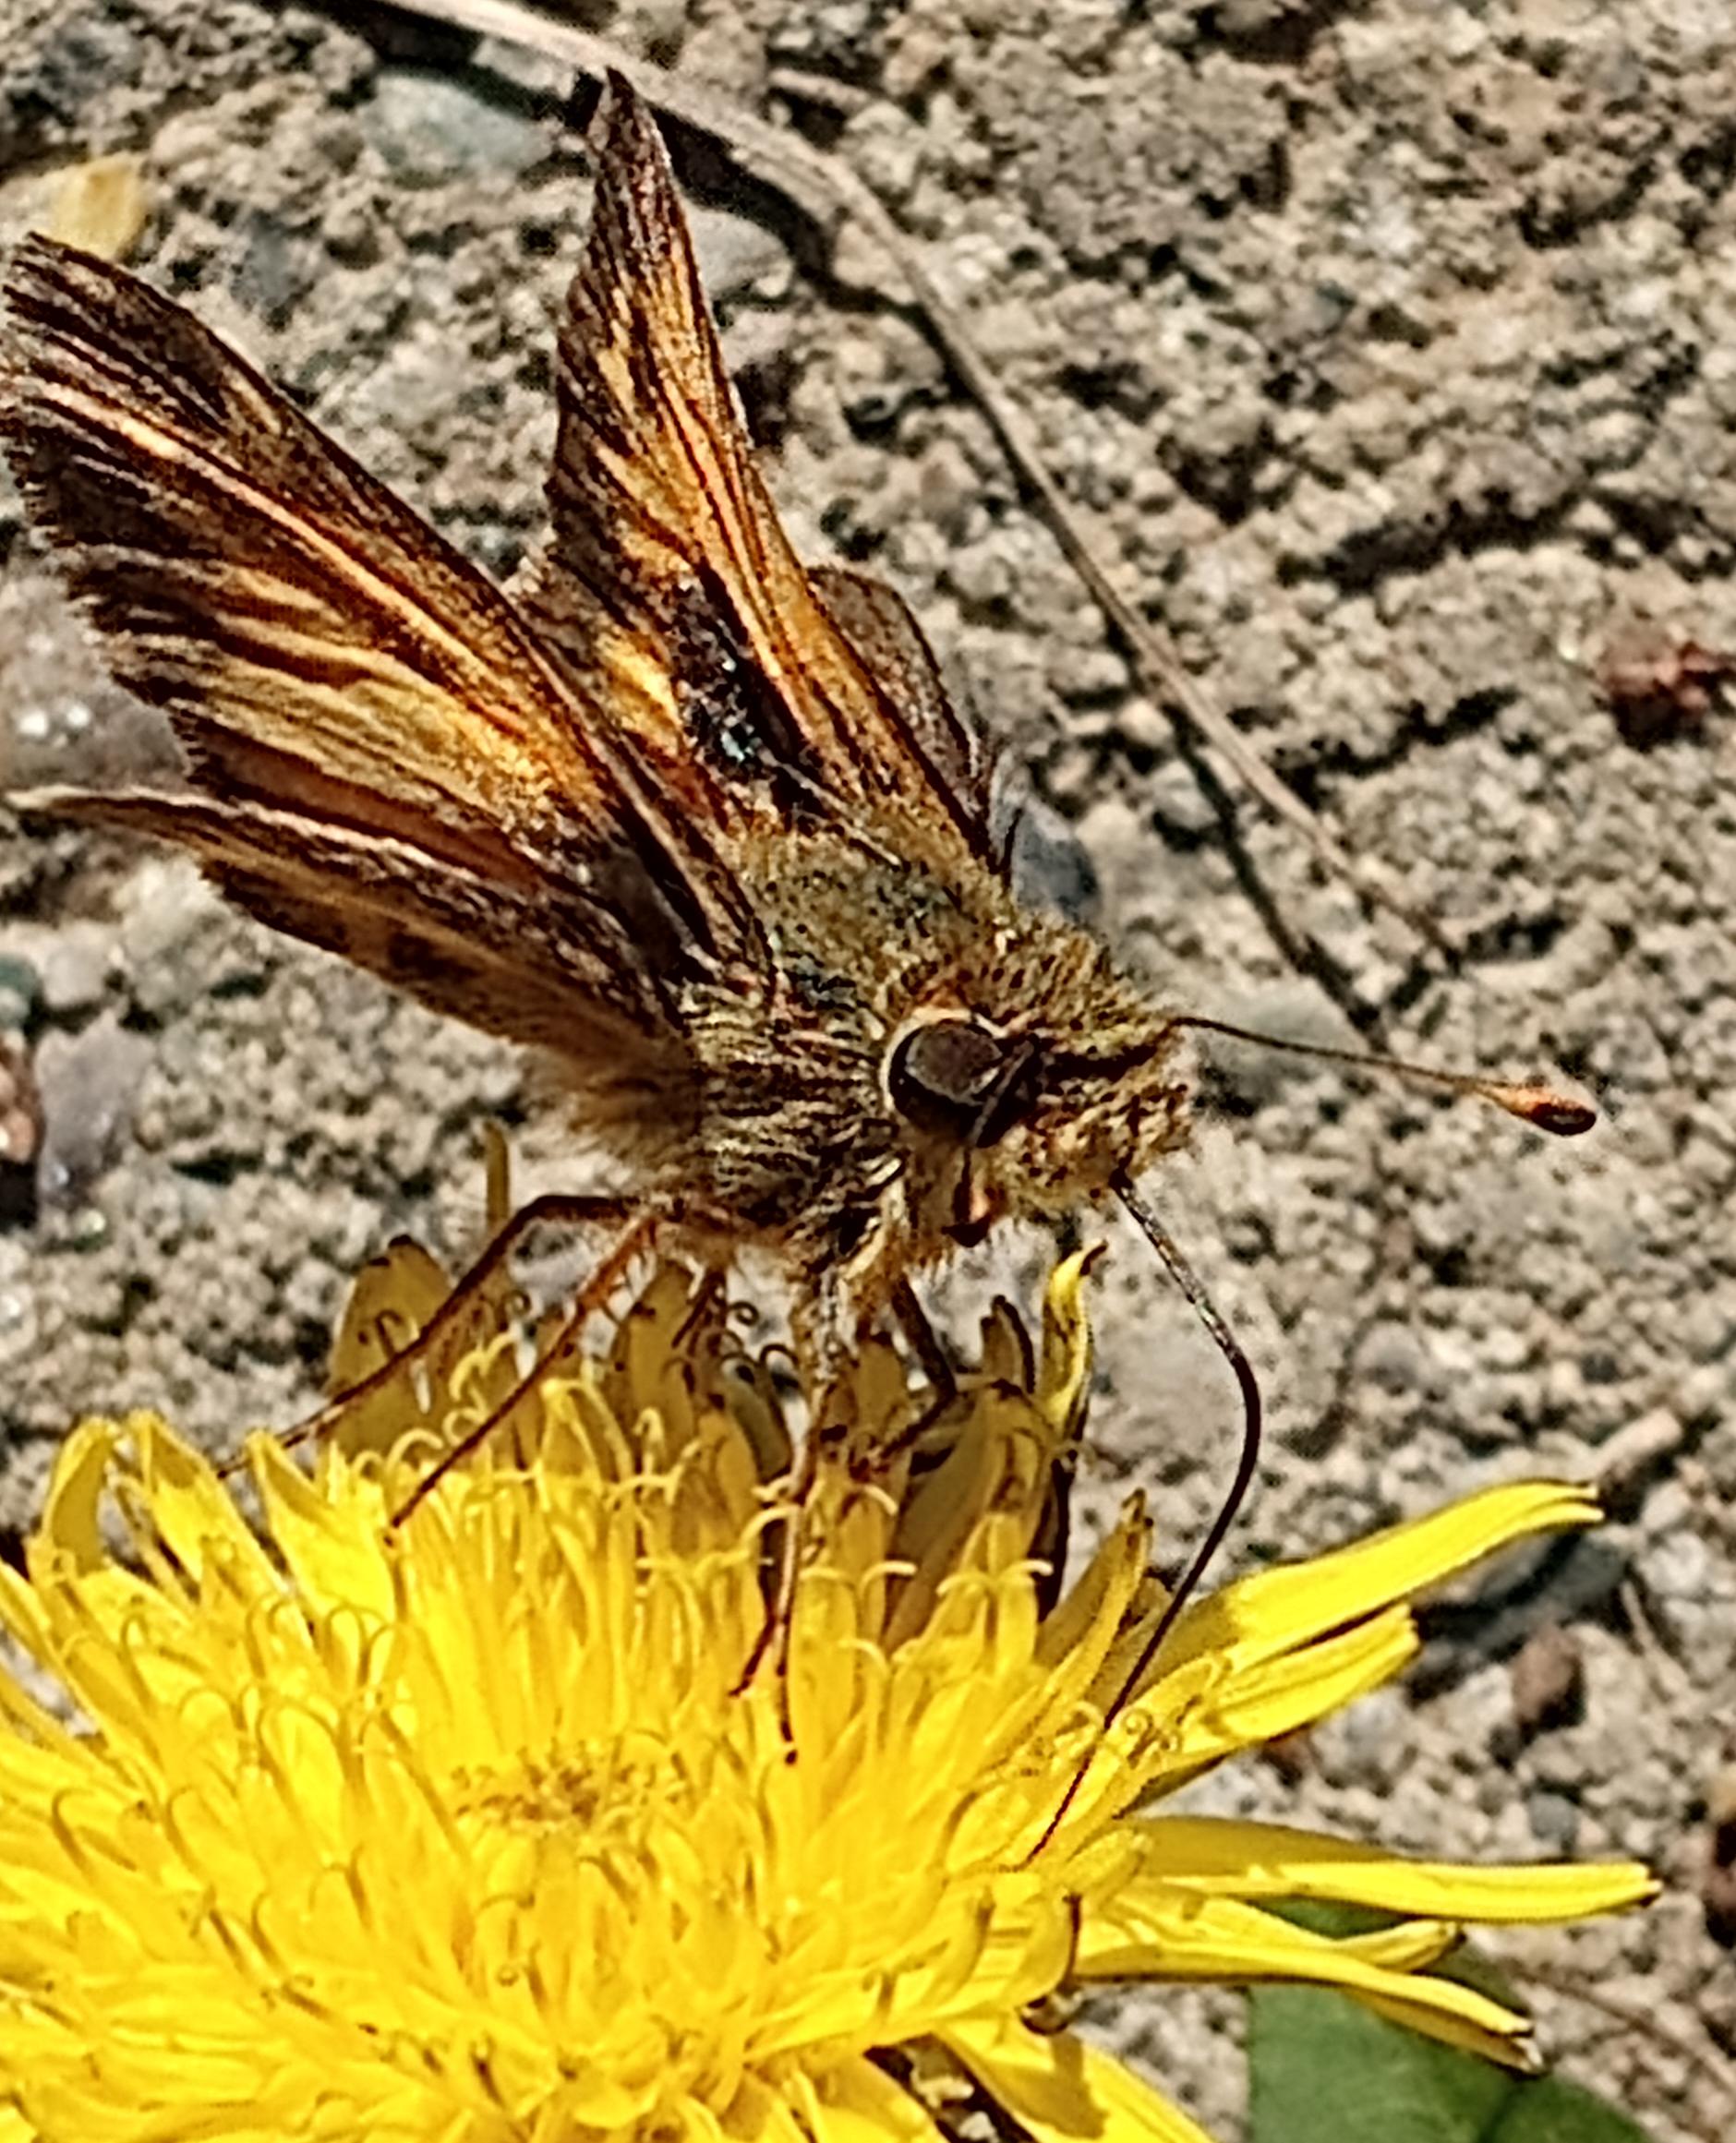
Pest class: non_pest_herbivores